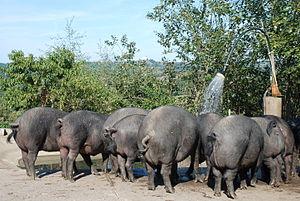
Cochettes de race gasconne photographiées dans l'élevage de M. Arberet, à Bonnemazon, Hautes Pyrénées, près de l'abbaye de l'Escaladieu et du château de Mauvezin visible sur la photo.
Le porc gascon est une race porcine locale du sud-ouest de la France appartenant au type ibérique élevé pour l'alimentation. Il est également élevé dans le cadre d'une filière et, individuellement, en production fermière pour la transformation en charcuteries et salaisons de grandes qualités vouées au commerce.